R.J. O'Donnell

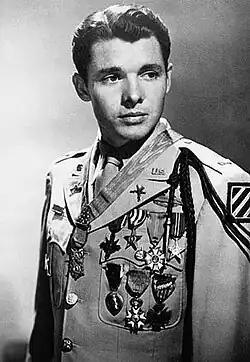
Audie Murphy, c.1945

abrasively after that and claimed that “it was a real turning point for me". Hope pushed on performing through August 1929 and while in Charleston received a telegram from New York. R.J. O'Donnell had telegraphed one of his contacts, a man named Lee Stewart on Broadway and urged him to sign Hope immediately and that his material was great and that he was impressed with his talent.